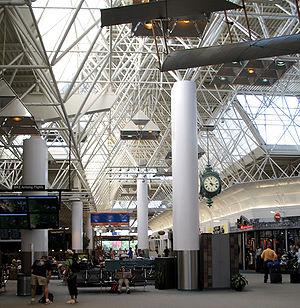
L'aéroport international General Mitchell de Milwaukee est un aéroport public situé à 8 km au sud du centre-ville de Milwaukee, 25ᵉ ville des États-Unis de par sa population. L'aéroport se trouve à environ 150 km au nord de Chicago.